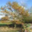
Label: willow_tree